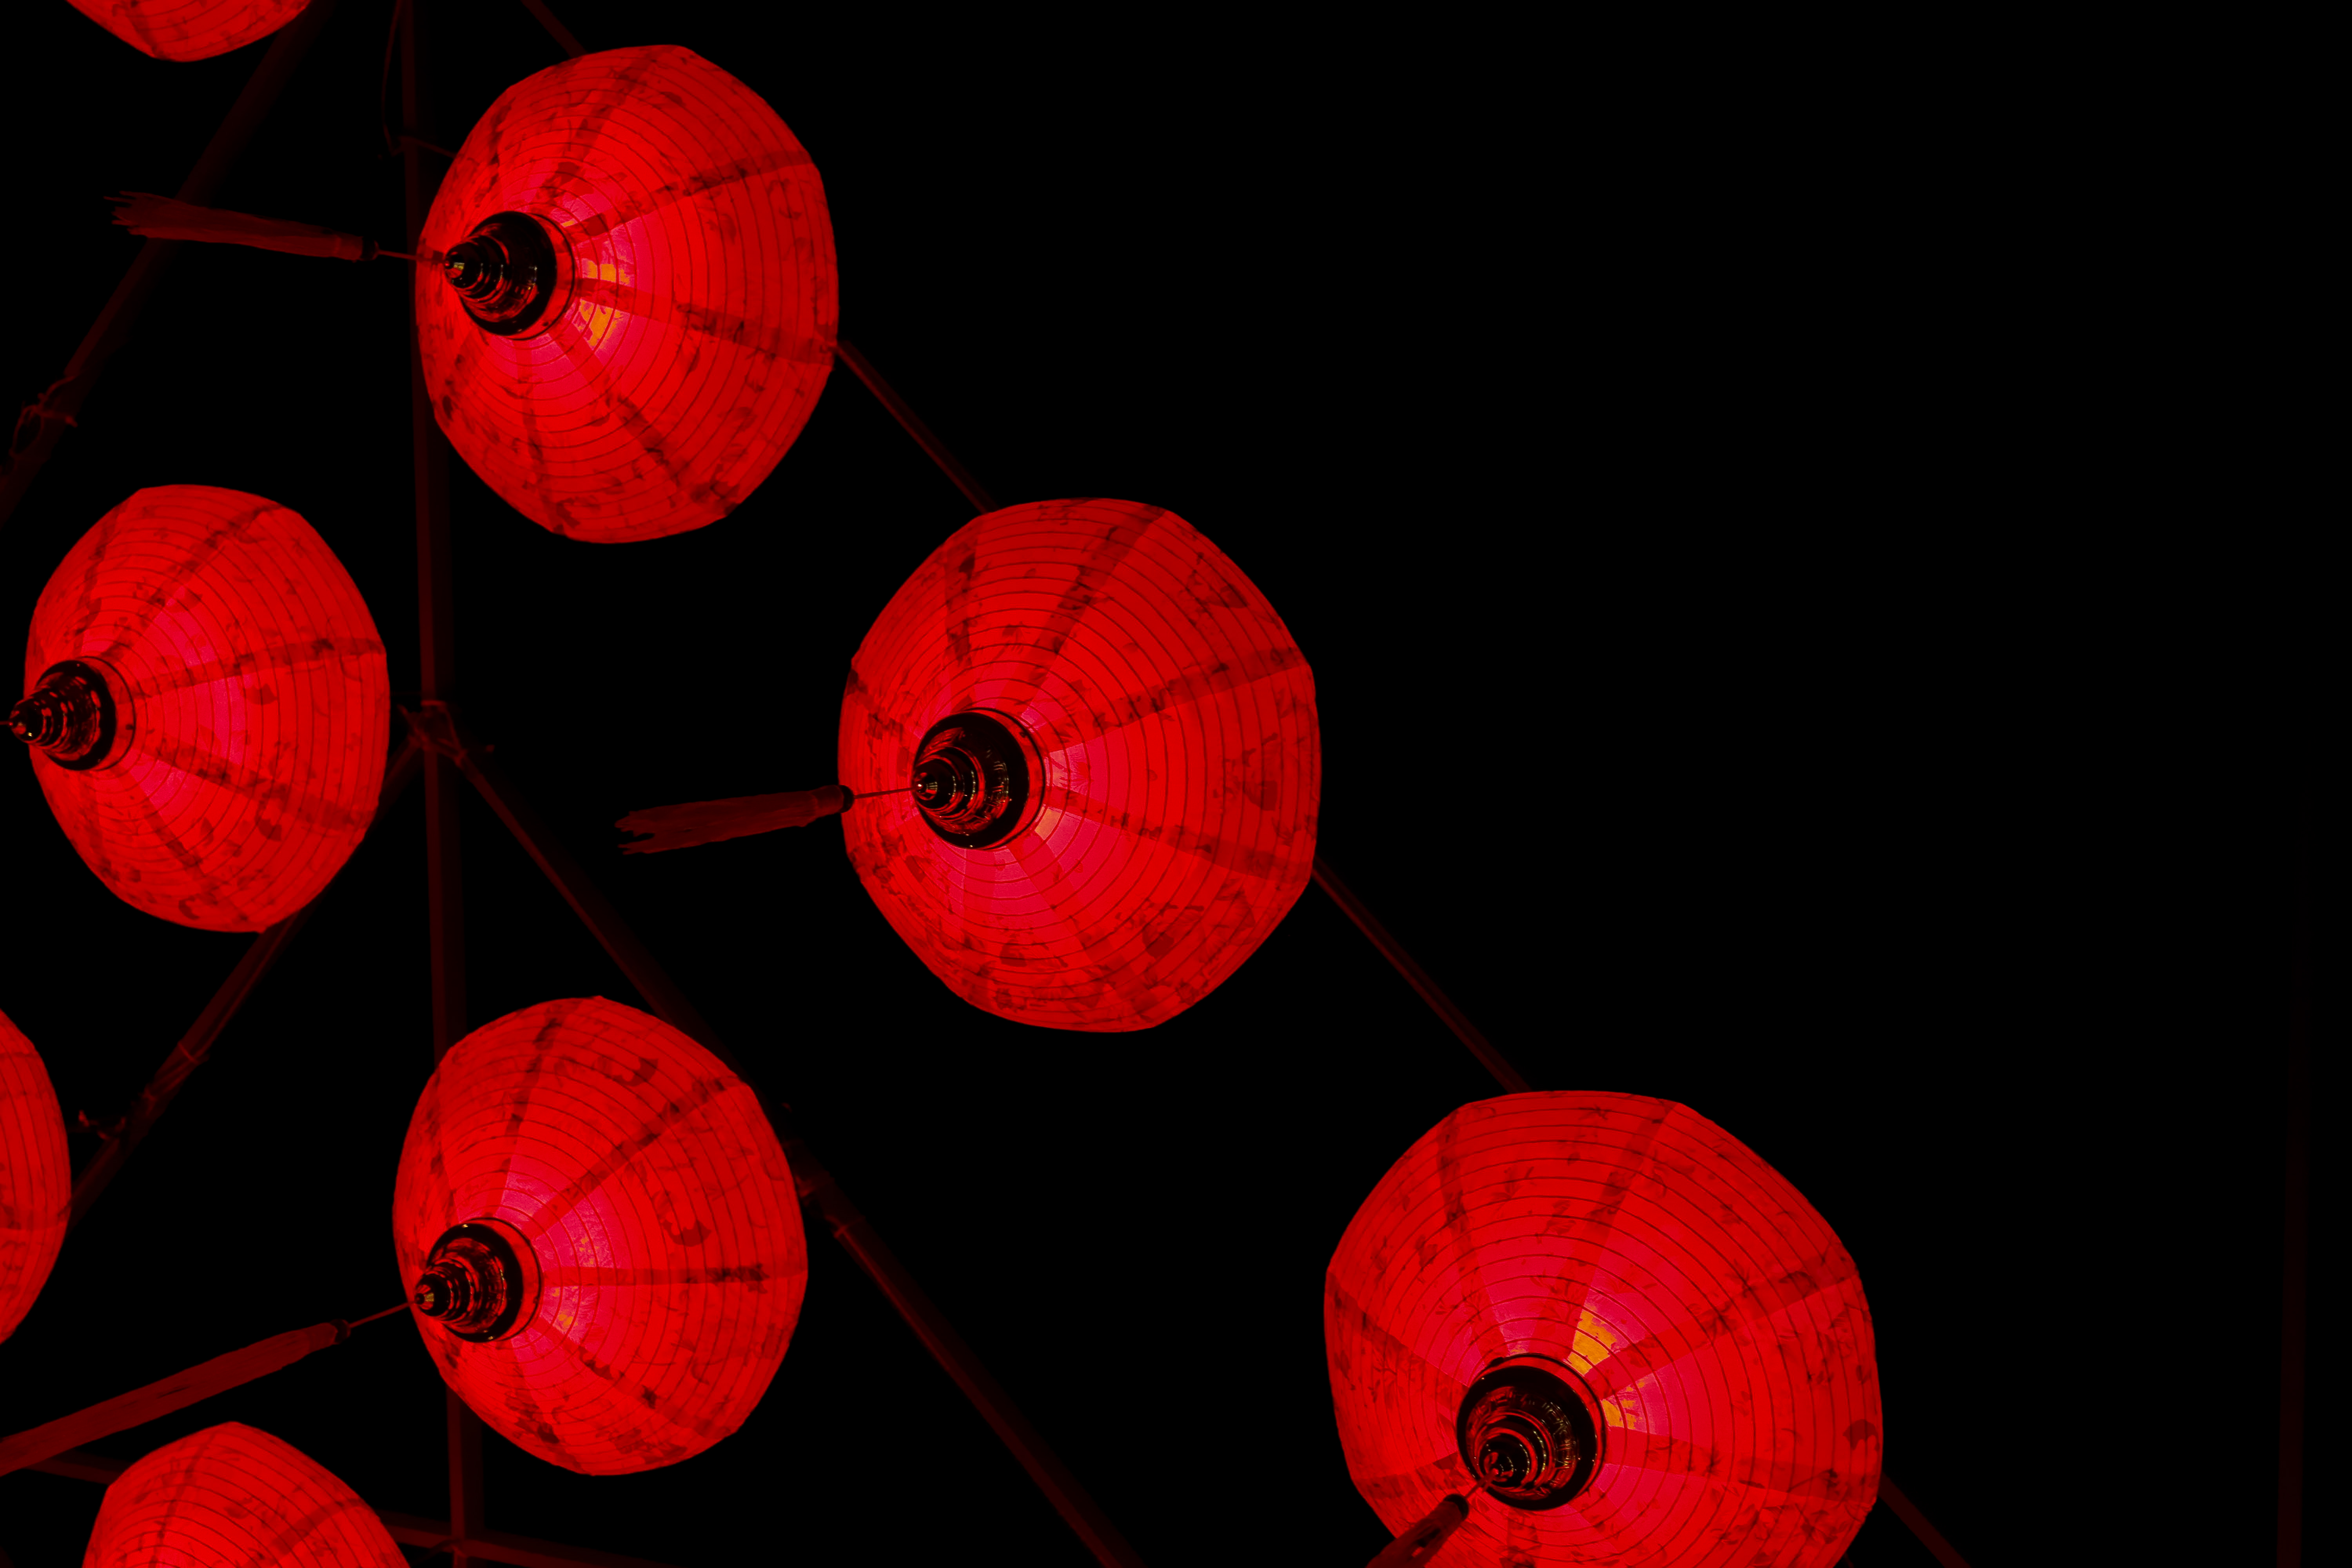
chinese, lantern, festival, red, Colorfulness, circle, coquelicot